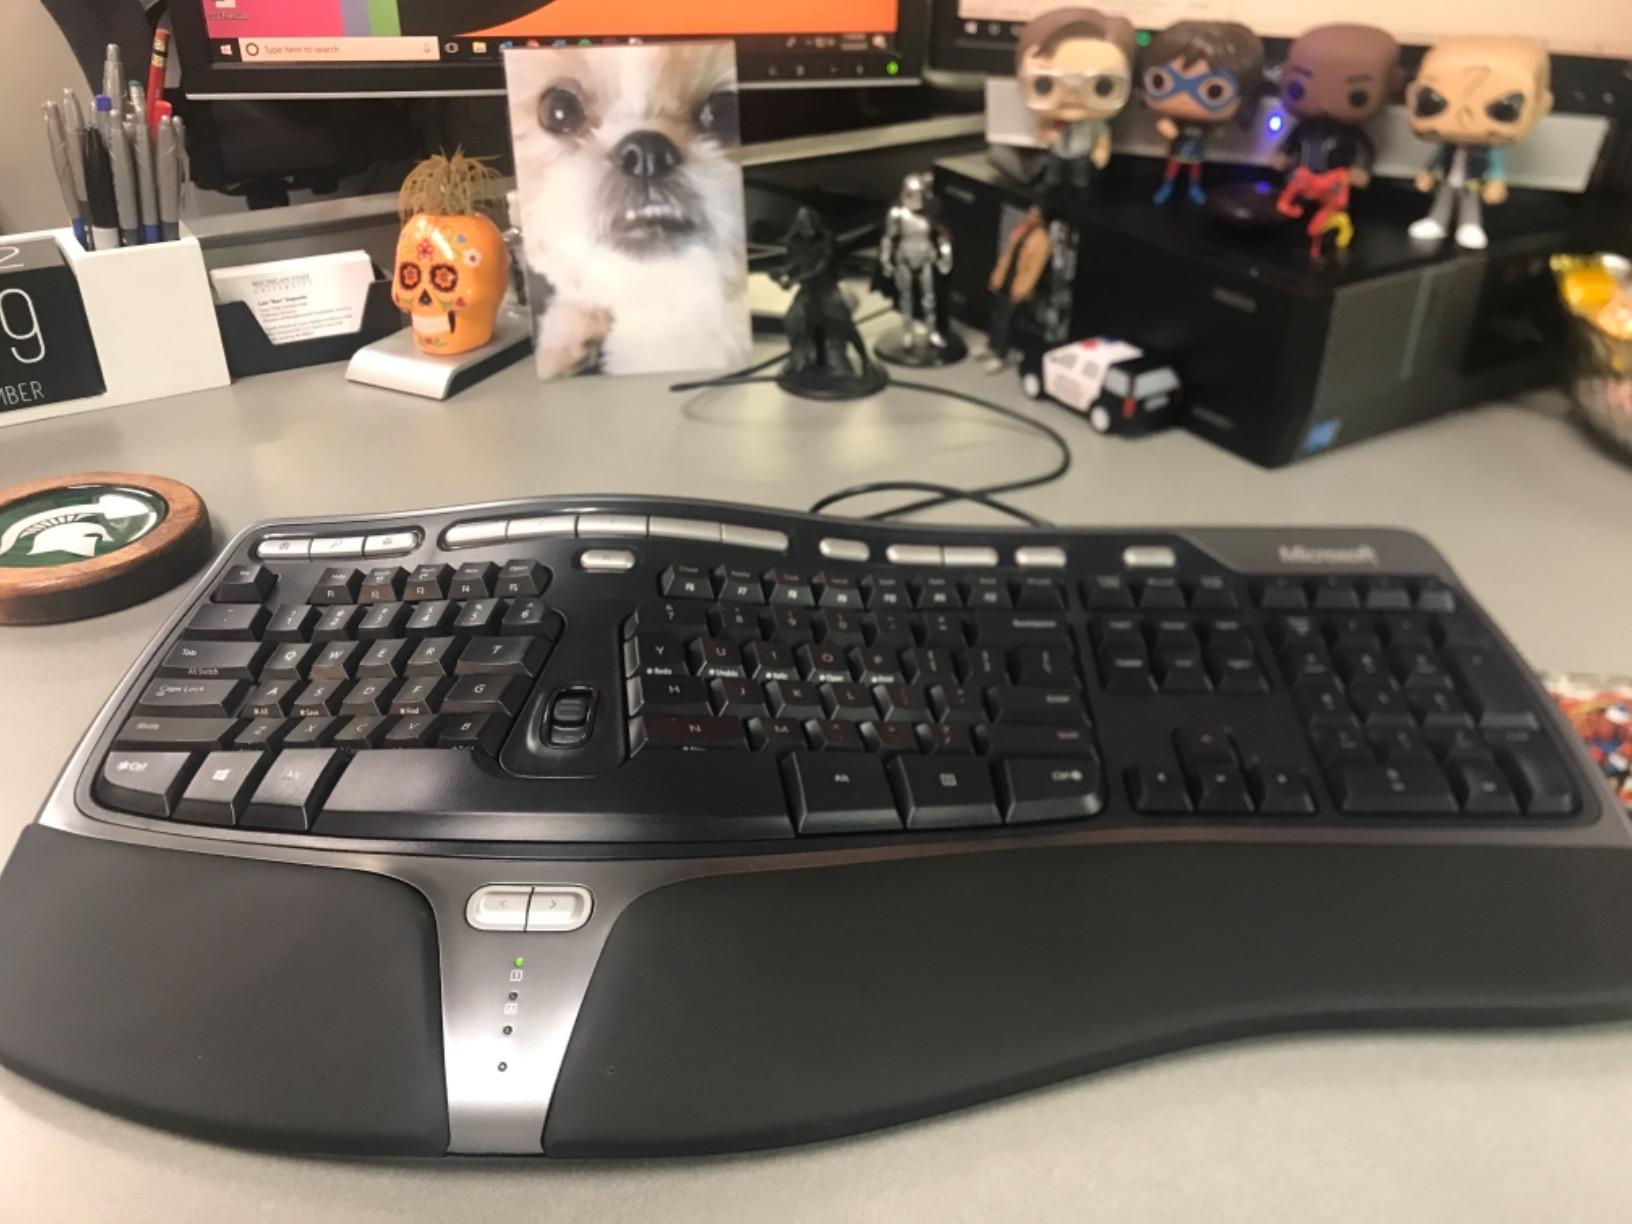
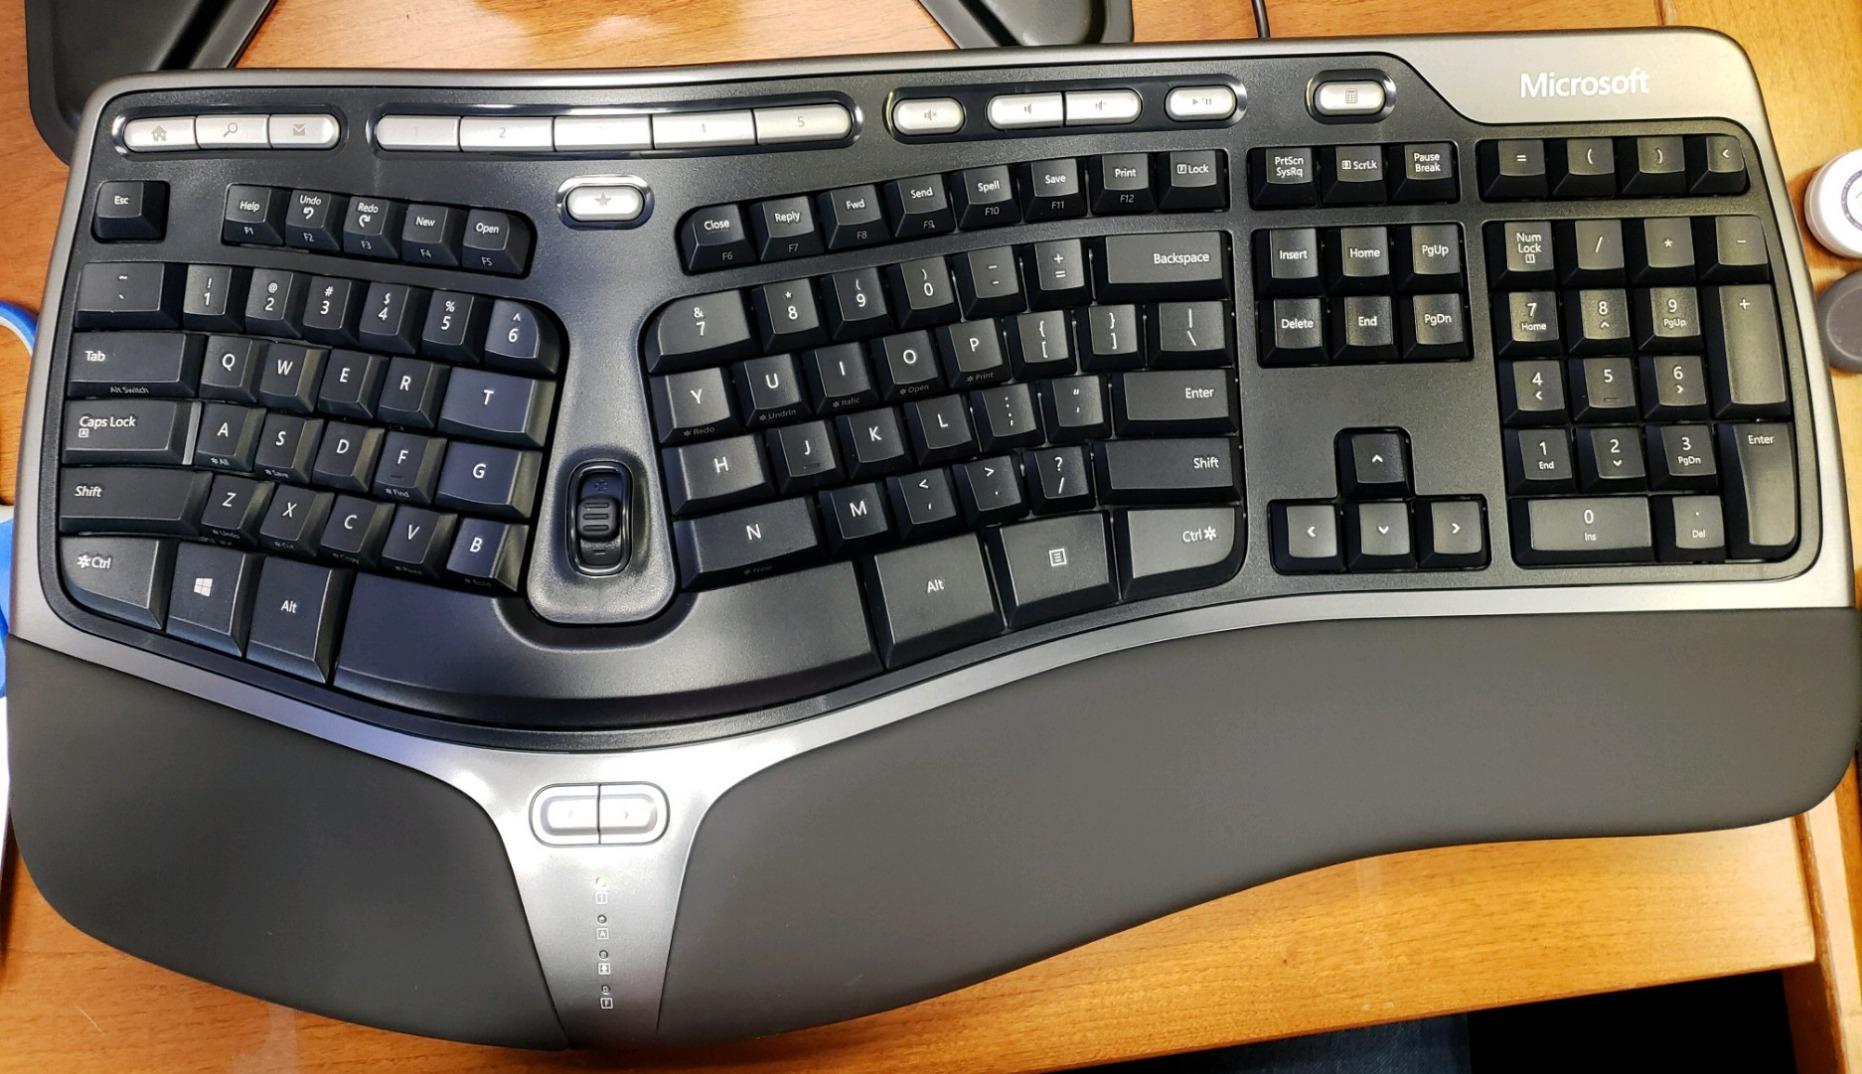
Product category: keyboard
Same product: yes